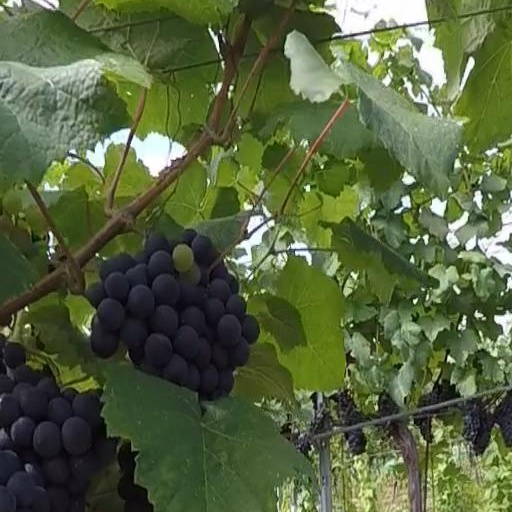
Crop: grape